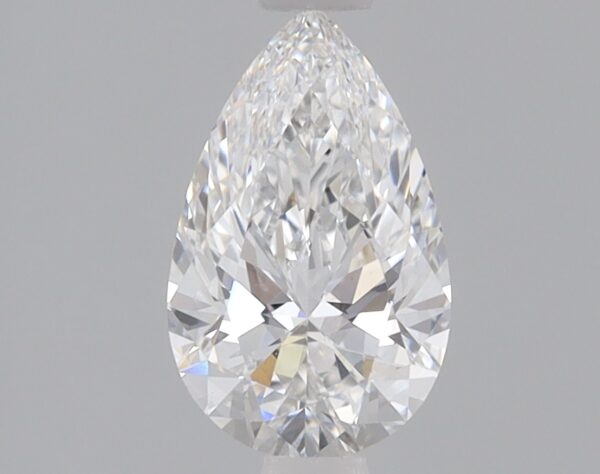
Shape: pear
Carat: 0.83
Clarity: VS1
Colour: E
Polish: EX
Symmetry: EX
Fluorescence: NONE
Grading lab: IGI
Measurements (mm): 8.5 x 5.26 x 3.2